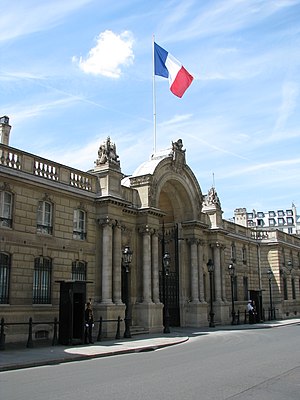
Élyséepalæet
Indgangen til Élyséepalæet.
Élyséepalæet er den officielle bolig for Frankrigs præsident. Palæet ligger tæt ved Champs-Élysées i Paris' 8. arrondissement.